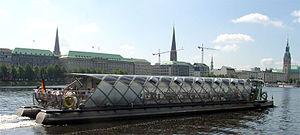
Un bateau solaire est un bateau propulsé par un moteur électrique alimenté par des panneaux photovoltaïques. Un accumulateur peut servir de tampon, pour un stockage intermédiaire de l'énergie.